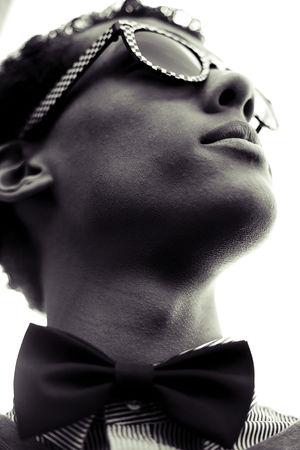
Le nœud papillon est une sorte de cravate, dont la forme une fois nouée rappelle celle d’un papillon.
Cette page liste les titres numéro un des meilleures ventes de disques en France pour l'année 2013 selon le SNEP. Les classements sont issus des 100 meilleures ventes de singles et des 200 meilleures ventes d'albums.
Cette page liste les titres numéro un des meilleures ventes de disques en France pour l'année 2014 selon le SNEP. Les classements sont issus des 100 meilleures ventes de singles et des 200 meilleures ventes d'albums.
La discographie de Stromae, un auteur-compositeur-interprète belge, se résume à deux albums studio, deux EP, dix singles et neuf clips vidéo.